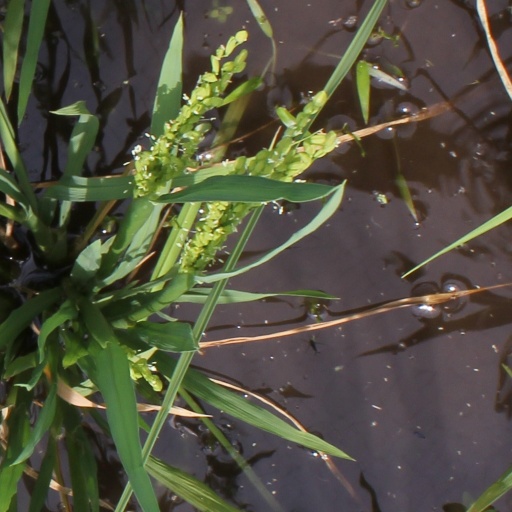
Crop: rice